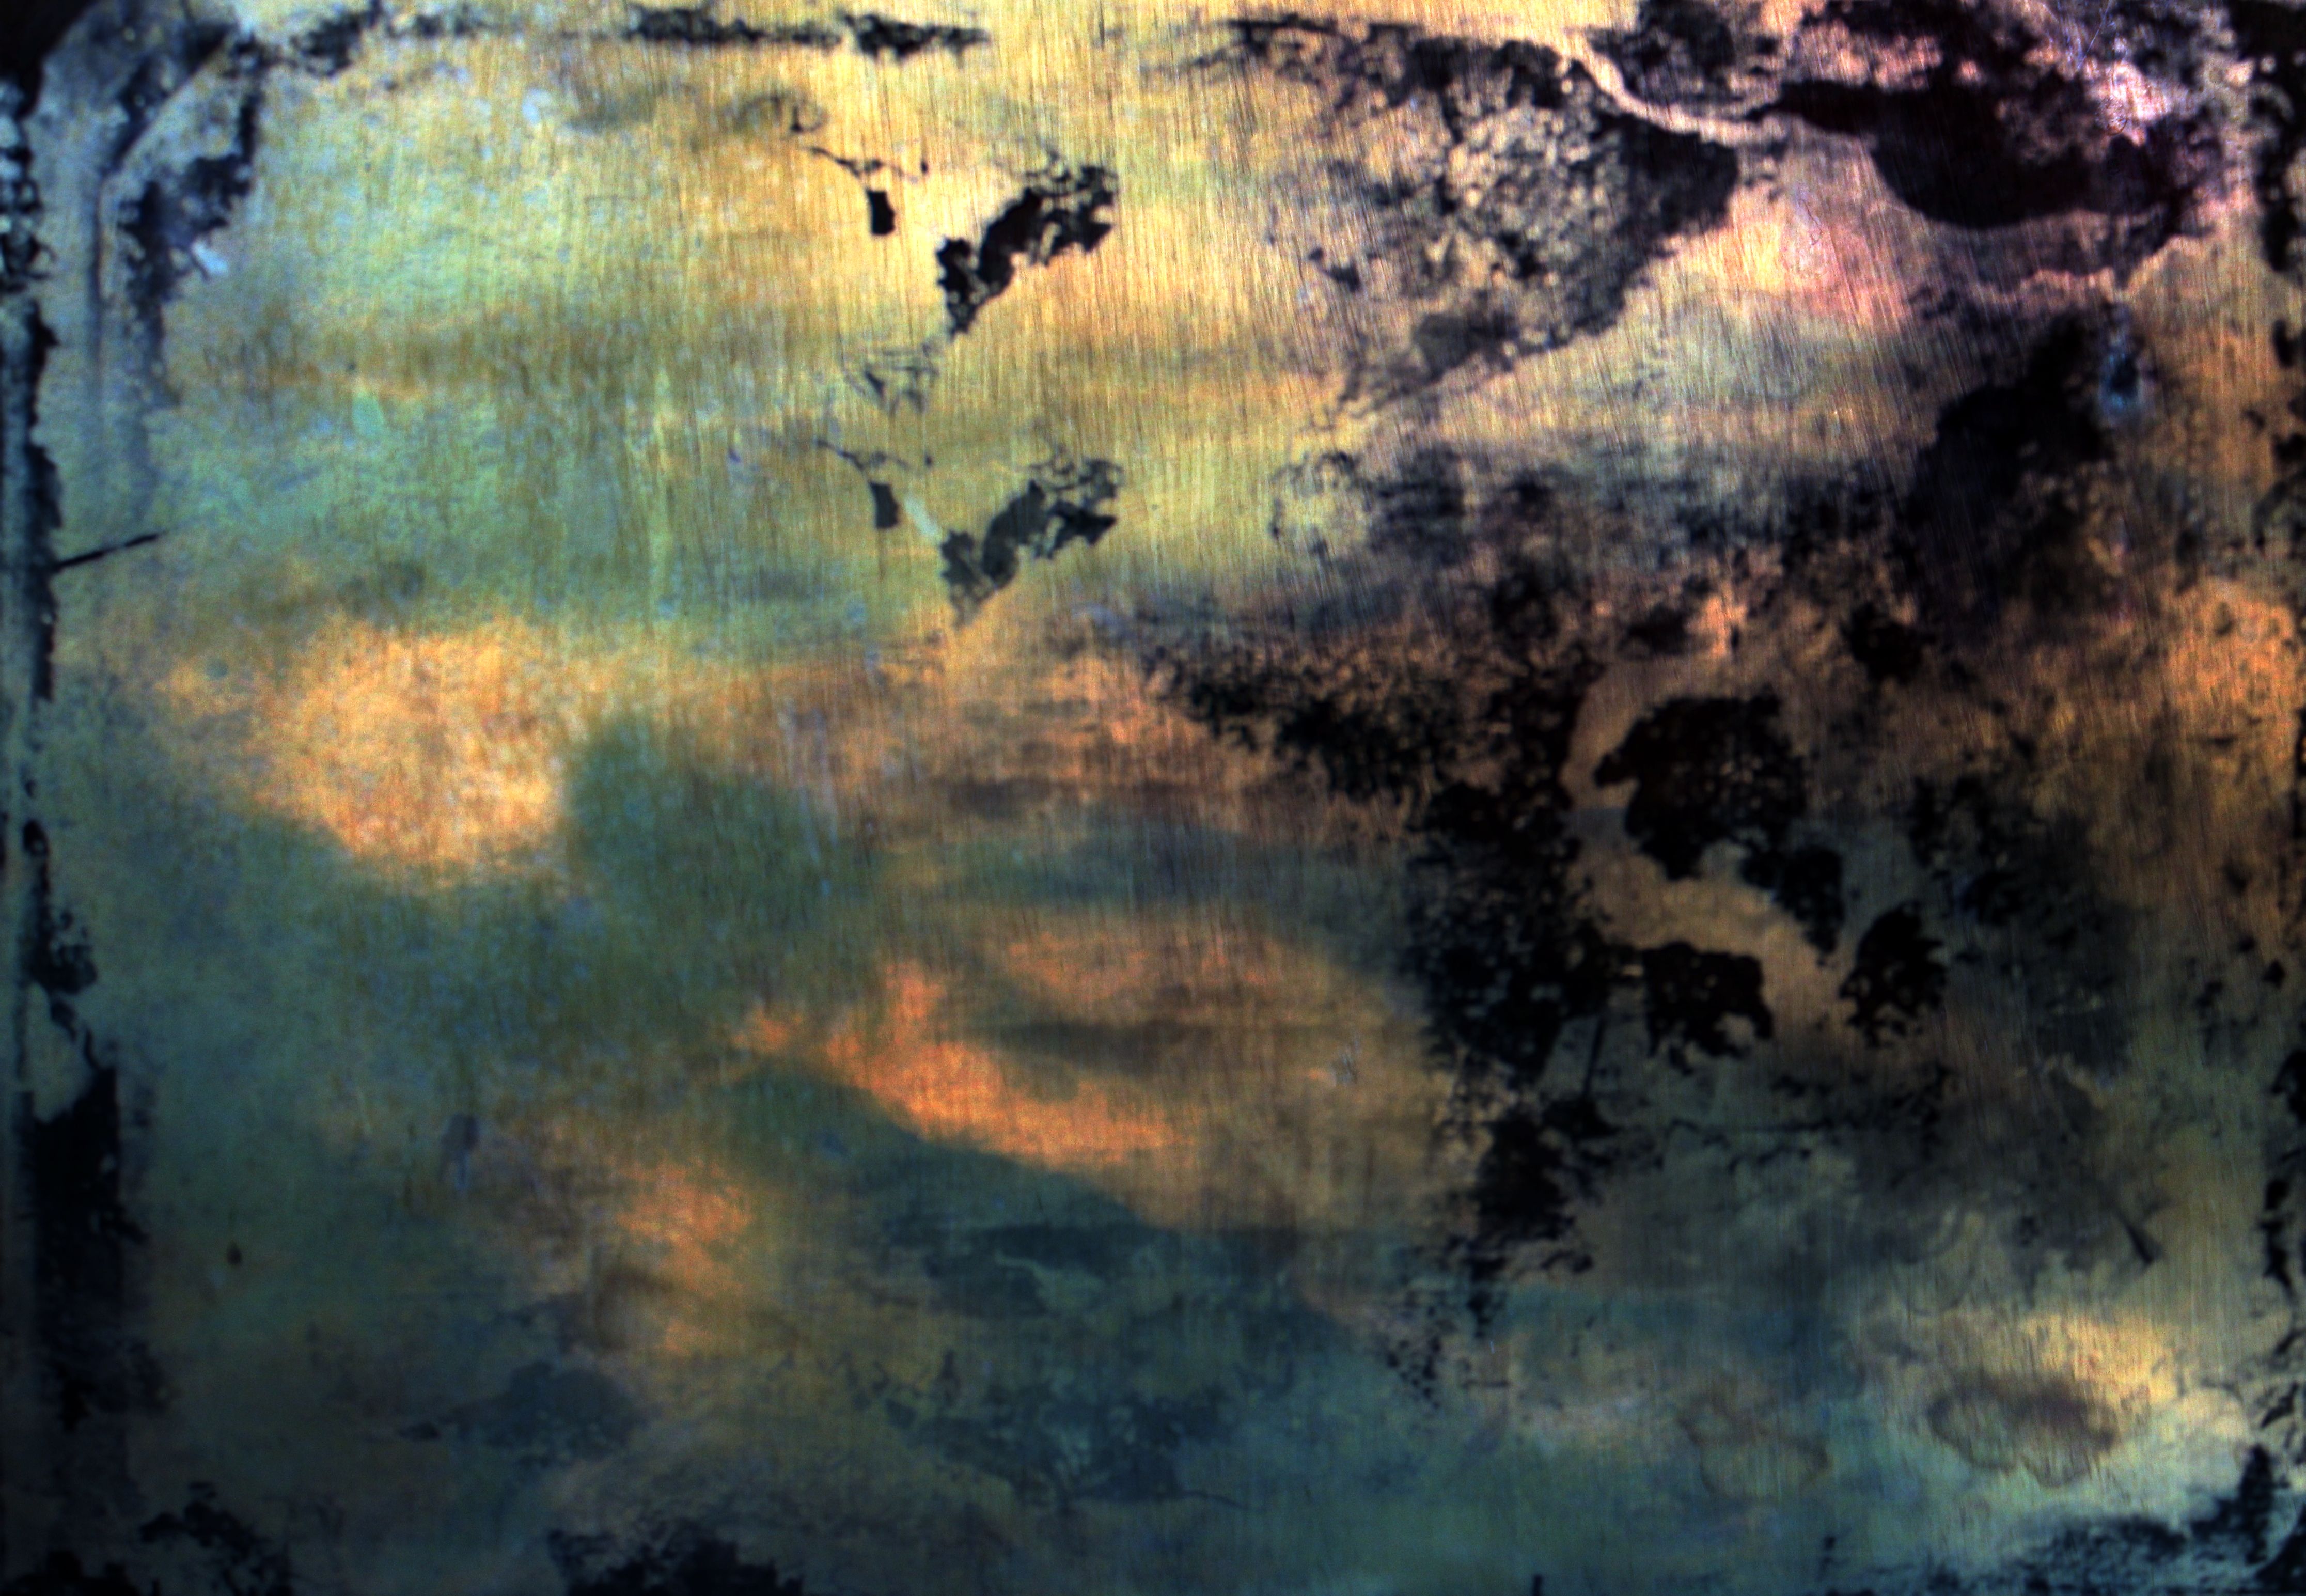
texture, reflection, painting, free, modern art, impressionist, computer wallpaper